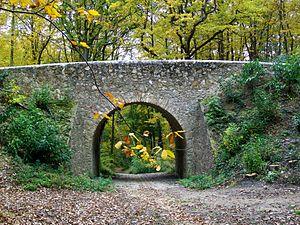
Le pont du Diable au nord-est de Taverny.
Selon l'inventaire forestier national, la forêt en France métropolitaine couvre 17 millions d'hectares soit 170 000 km². Cela correspond à un taux de boisement de 29,7 % du territoire proche du taux mondial et qui est en progression. Elle comprend 136 espèces d'arbres.
La forêt de Montmorency est un massif forestier de 2 200 ha dont 1 972 ha de forêt domaniale, situé dans le département français du Val-d'Oise, en Île-de-France. Elle forme avec les forêts de L'Isle-Adam et de Carnelle, au nord, l'un des trois principaux massifs forestiers domaniaux du Val-d'Oise. Située sur un ensemble de collines, elle domine Paris situé à quinze kilomètres au sud. Le massif est péri-urbain tant par sa position géographique que dans son rôle social : il est le cinquième plus fréquenté de la région Île-de-France avec quatre à cinq millions de visiteurs par an.